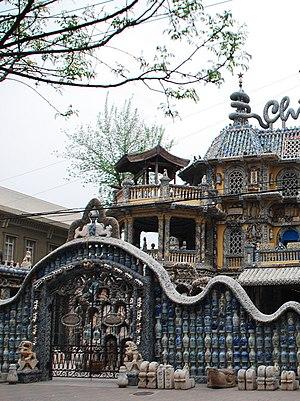
La maison de porcelaine est un musée privé de la ville de Tianjin en Chine. Il est ouvert au public depuis le 2 septembre 2007.